Culture of Hong Kong

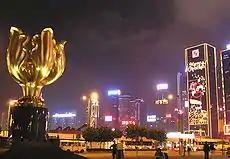
Golden Bauhinia Square on Christmas night; The square has a giant golden statue of the Hong Kong orchid.

Gambling is popular in Cantonese culture and Hong Kong is no different. Movies such as the 1980s "God of Gamblers" have given a rather glamorous image to gambling in Hong Kong. However, gambling is legal only at three established and licensed institutions approved and supervised by the government of Hong Kong: horse racing (in Happy Valley and Sha Tin), the Mark Six lottery, and recently, football (soccer) betting.